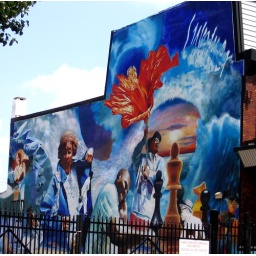
Mural on wall of building at 56th and Chestnut Streets in West Philadelphia